Pyramid G2-a

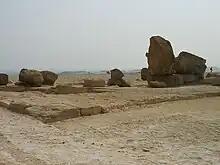
The destroyed foundations of Pyramid G2-a, along with a few core blocks, 2004

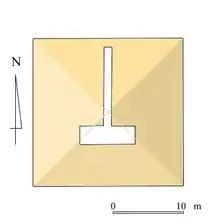
A diagram of the pyramid's interior

Pyramid G2-a is the name of the satellite pyramid of Khafre located in the Giza pyramid complex. The structure was built south of the main pyramid along its centerline, and likely contained a statue dedicated to the king's "ka". The structure contains two descending passages: The first opened on the north side of the pyramid and terminated in a small chamber. The second passage, discovered in 1960 by Abdel Hafez Abd el-'Al, is located four meters to the west of the ruin, ending in a niche that contained pieces of ritualistic furniture.